Equirria

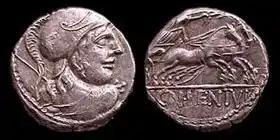
Denarius depicting the helmeted head of Mars, with Victory driving a "biga" on the reverse (issued 88 BC by Gnaeus Cornelius Lentulus Clodianus)

The Equirria (also as Ecurria, from "equicurria", "horse races") were two ancient Roman festivals of chariot racing, or perhaps horseback racing, held in honor of the god Mars, one 27 February and the other 14 March.